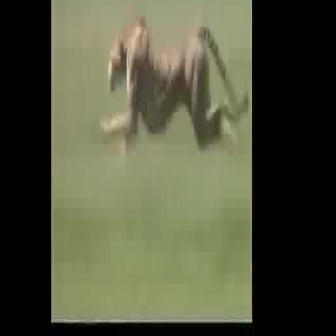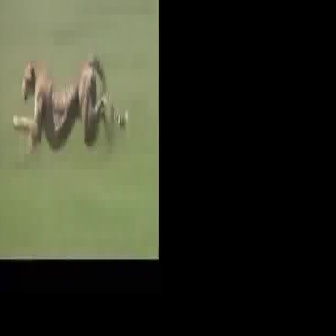
  Please identify the target specified by the bounding box [99,8,249,158] in the first image and locate it in the second image. Return the coordinates in [x_min,y_min,x_max,y_max] format.
Answer: [11,45,127,163]